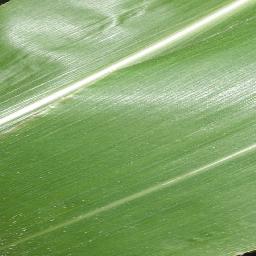
Label: Corn___healthy